Skin fold

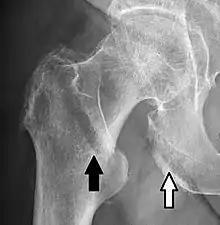
In projectional radiography, skin folds may mimic fractures: In this case a hip fracture (black arrow) next to a skin fold (white arrow).

The following distinct skin fold types are among the roughly 100 identified in human anatomy: